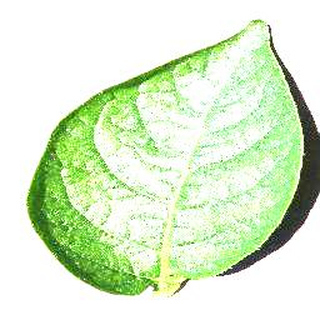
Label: healthy_potato